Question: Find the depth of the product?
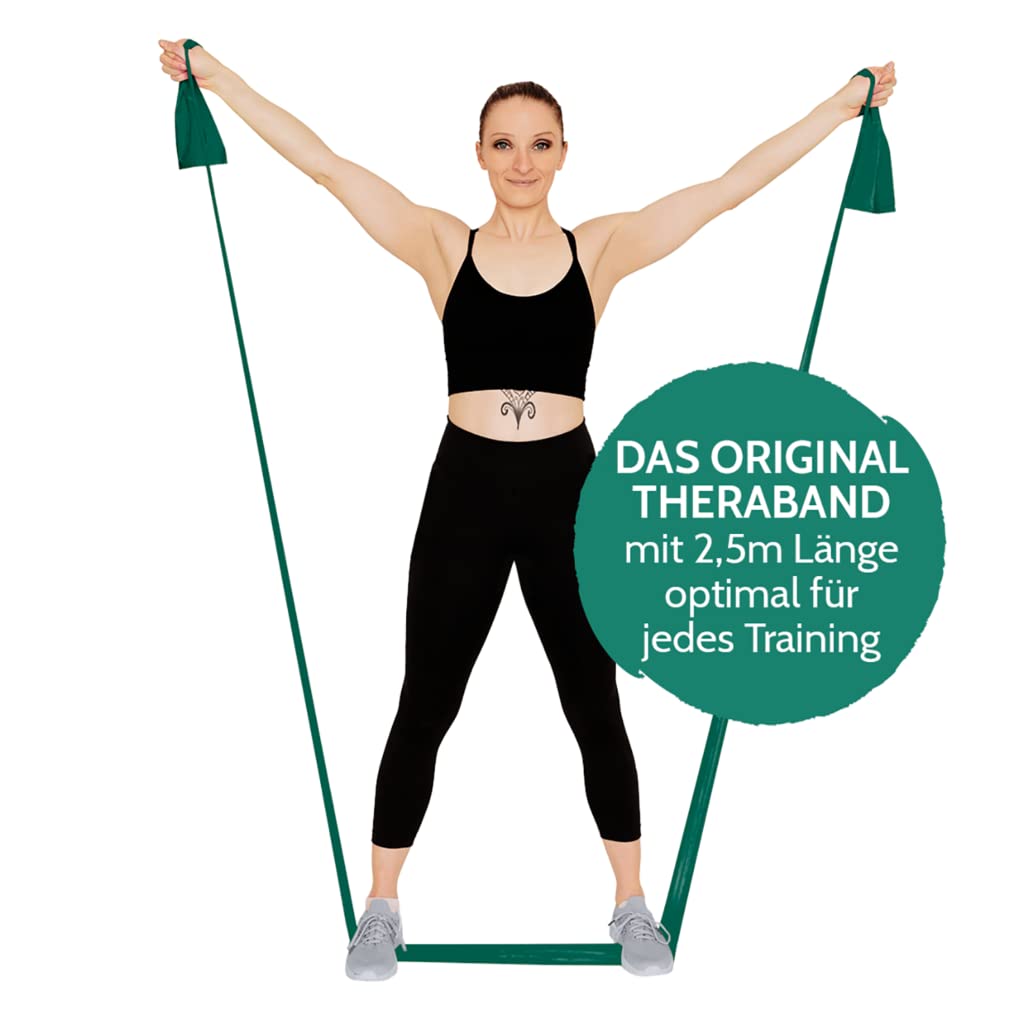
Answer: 2.5 metre